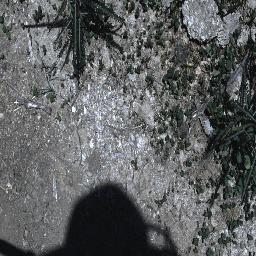
Label: parkinsonia